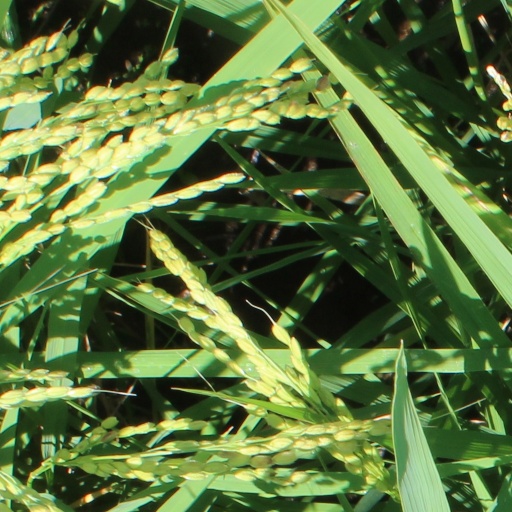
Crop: rice